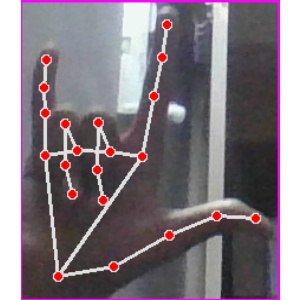
अक्षर: व